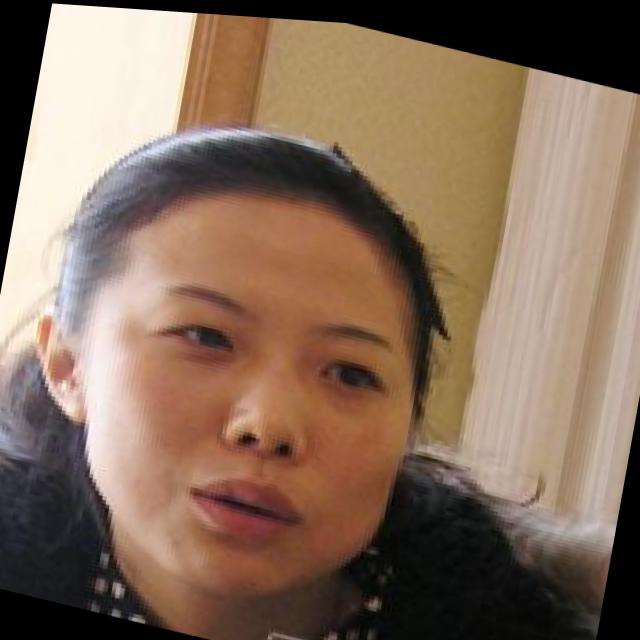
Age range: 21-44